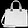
Label: Bag